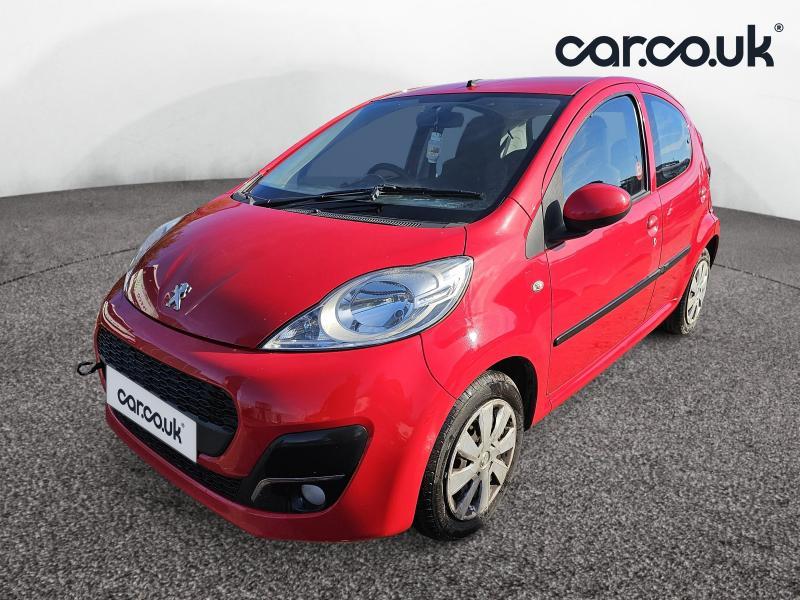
Aucun dommage détecté.
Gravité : aucun